New York State Route 360

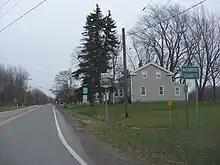
2008 photo of the first reassurance marker on NY 360 eastbound, located just east of NY 272 and the county line

NY 360 began at an intersection with NY 272 at the Monroe–Orleans county line in the town of Hamlin. The route proceeded east on Morton Road, passing through a lightly populated area and crossing a pair of tributaries that feed into Yanty Creek. After , Morton Road ended at an intersection with Redman Road. This junction was once the southern terminus of NY 215; however, it is now merely a junction between two county-maintained routes. NY 360 turned south here to follow Redman Road for before resuming its eastward progression on Church Road.